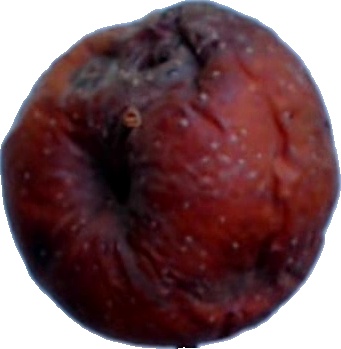
Label: apple_rotten_1